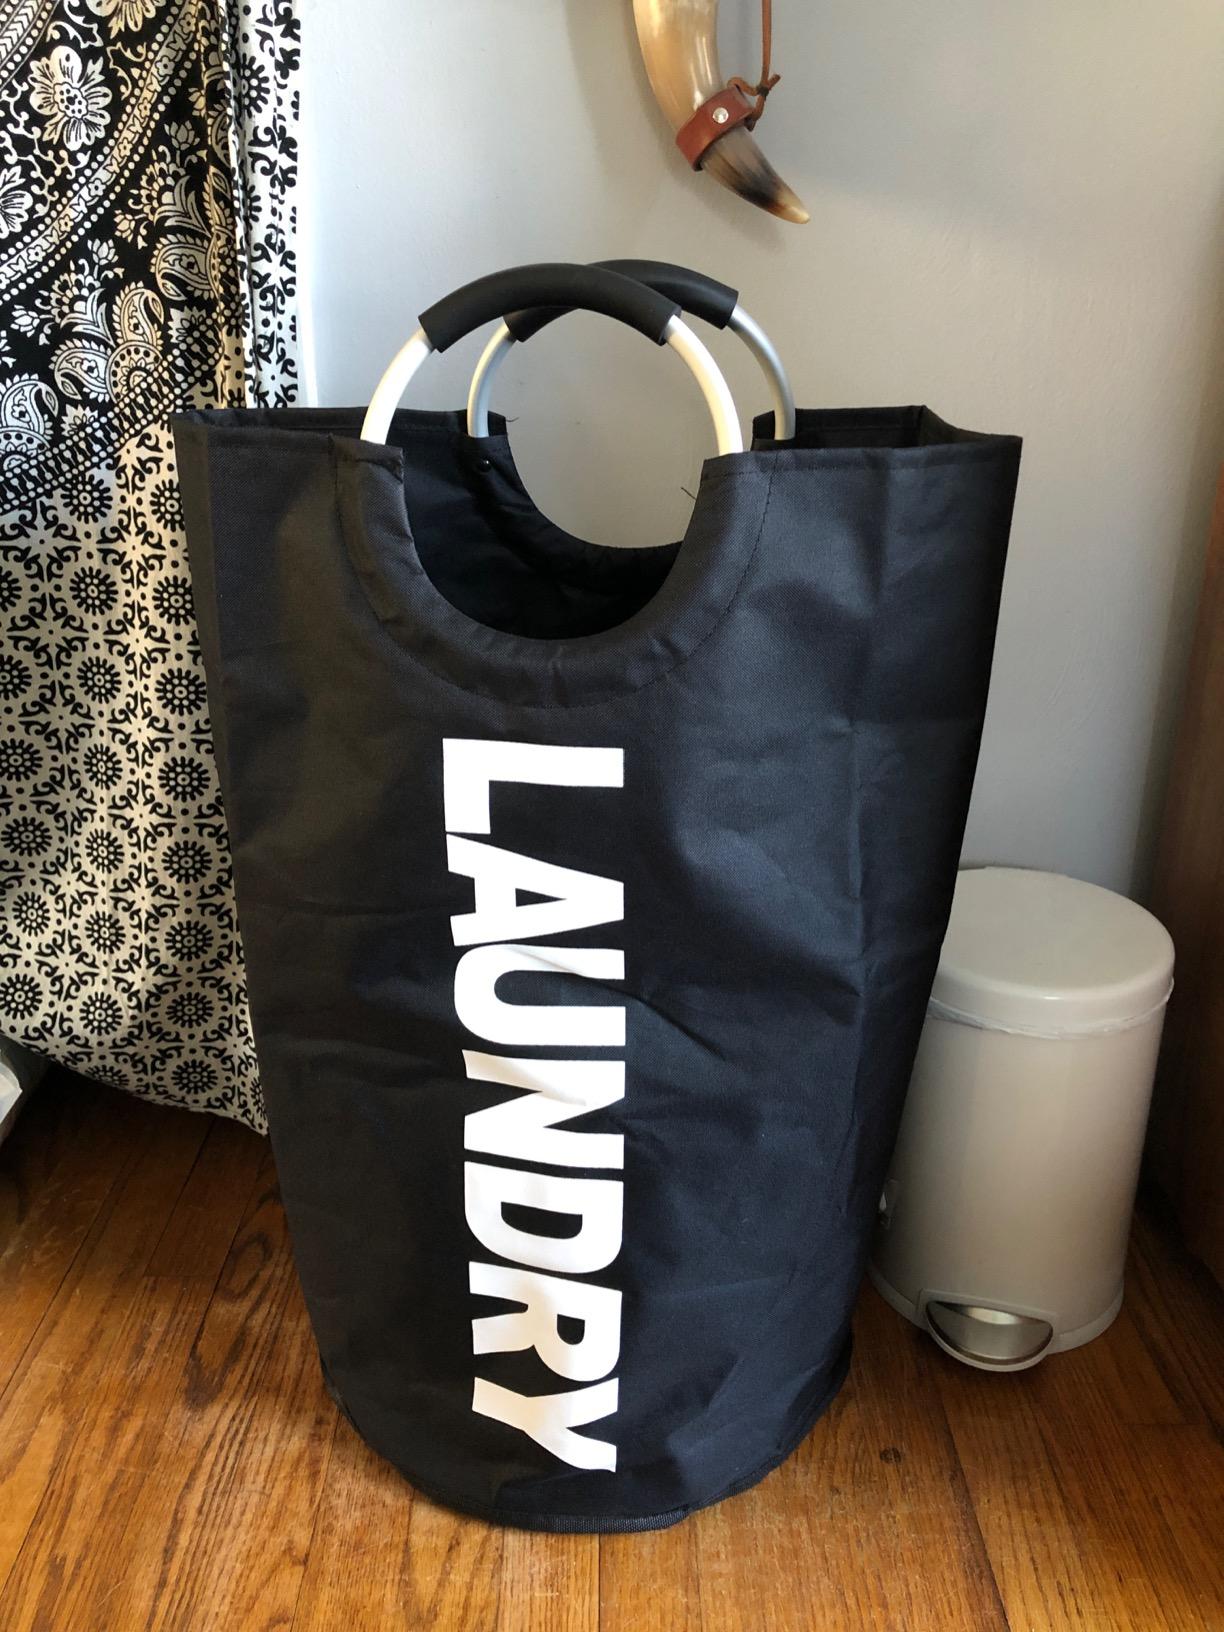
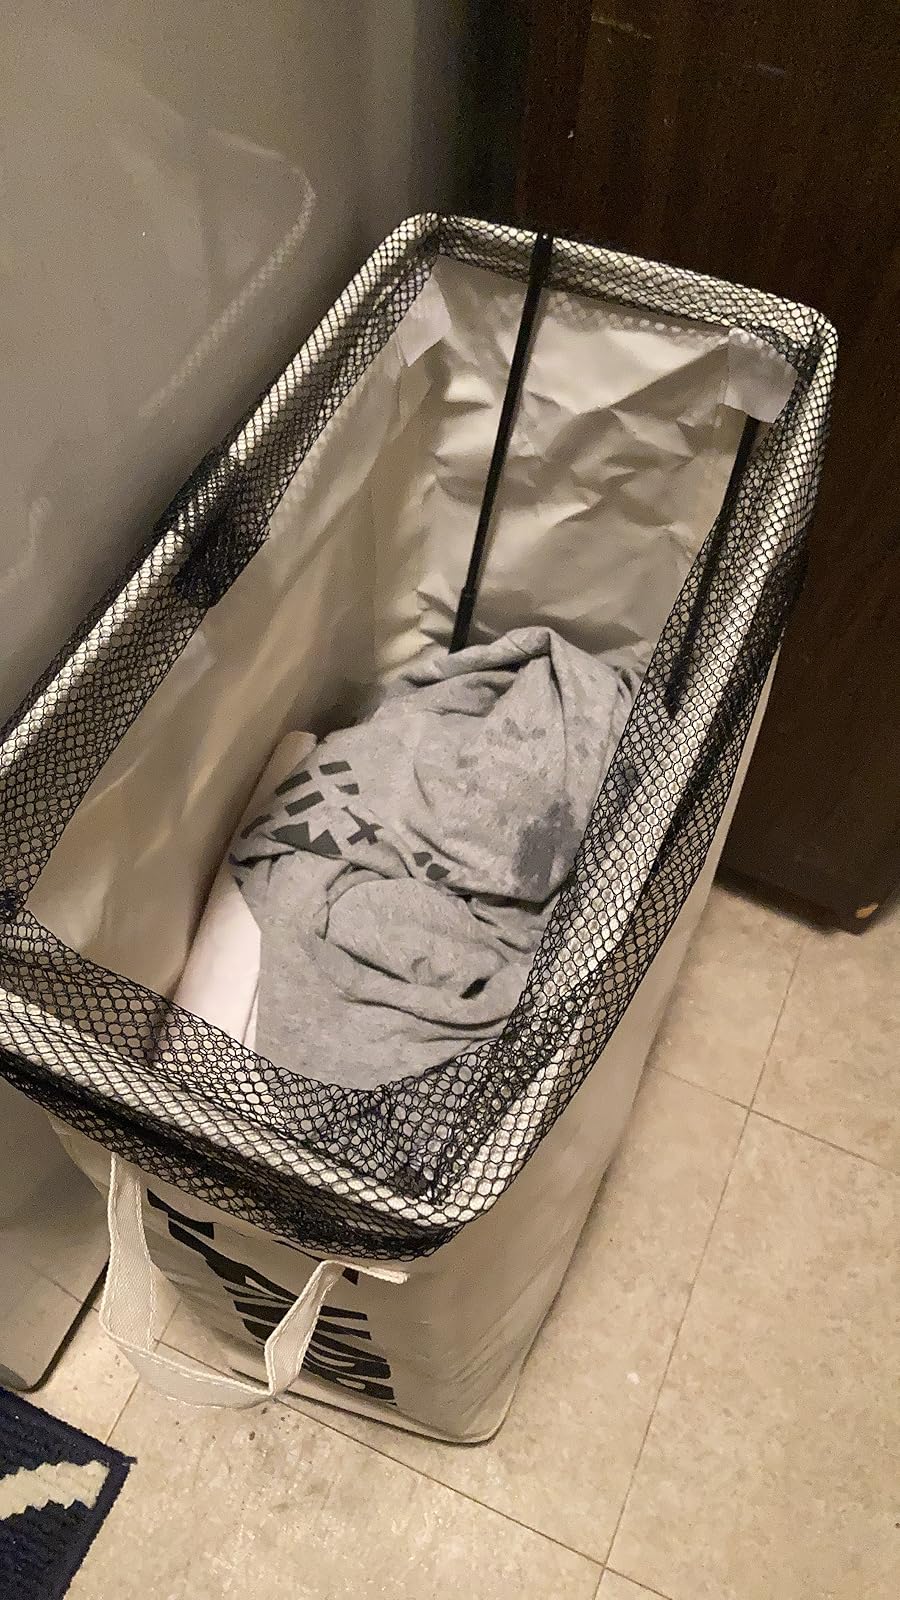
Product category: items_hamper
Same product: no